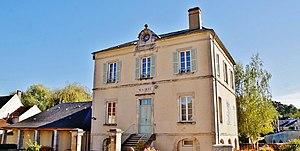
La Mairie et les anciennes halles.
Vault-de-Lugny est une commune française située dans le département de l'Yonne en région Bourgogne-Franche-Comté.